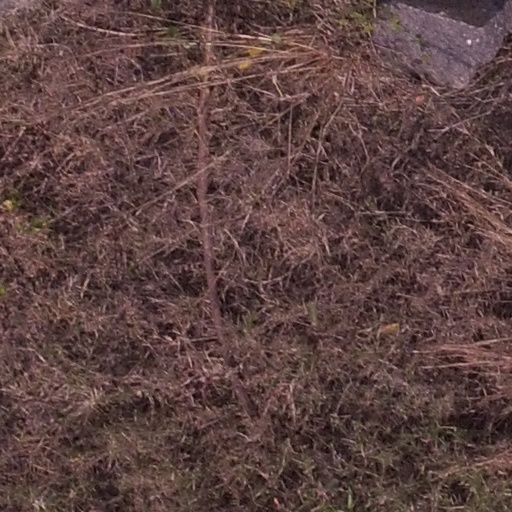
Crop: maize; corn